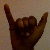
The image shows a hand gesture representing the letter 'Y' in Indian Sign Language.